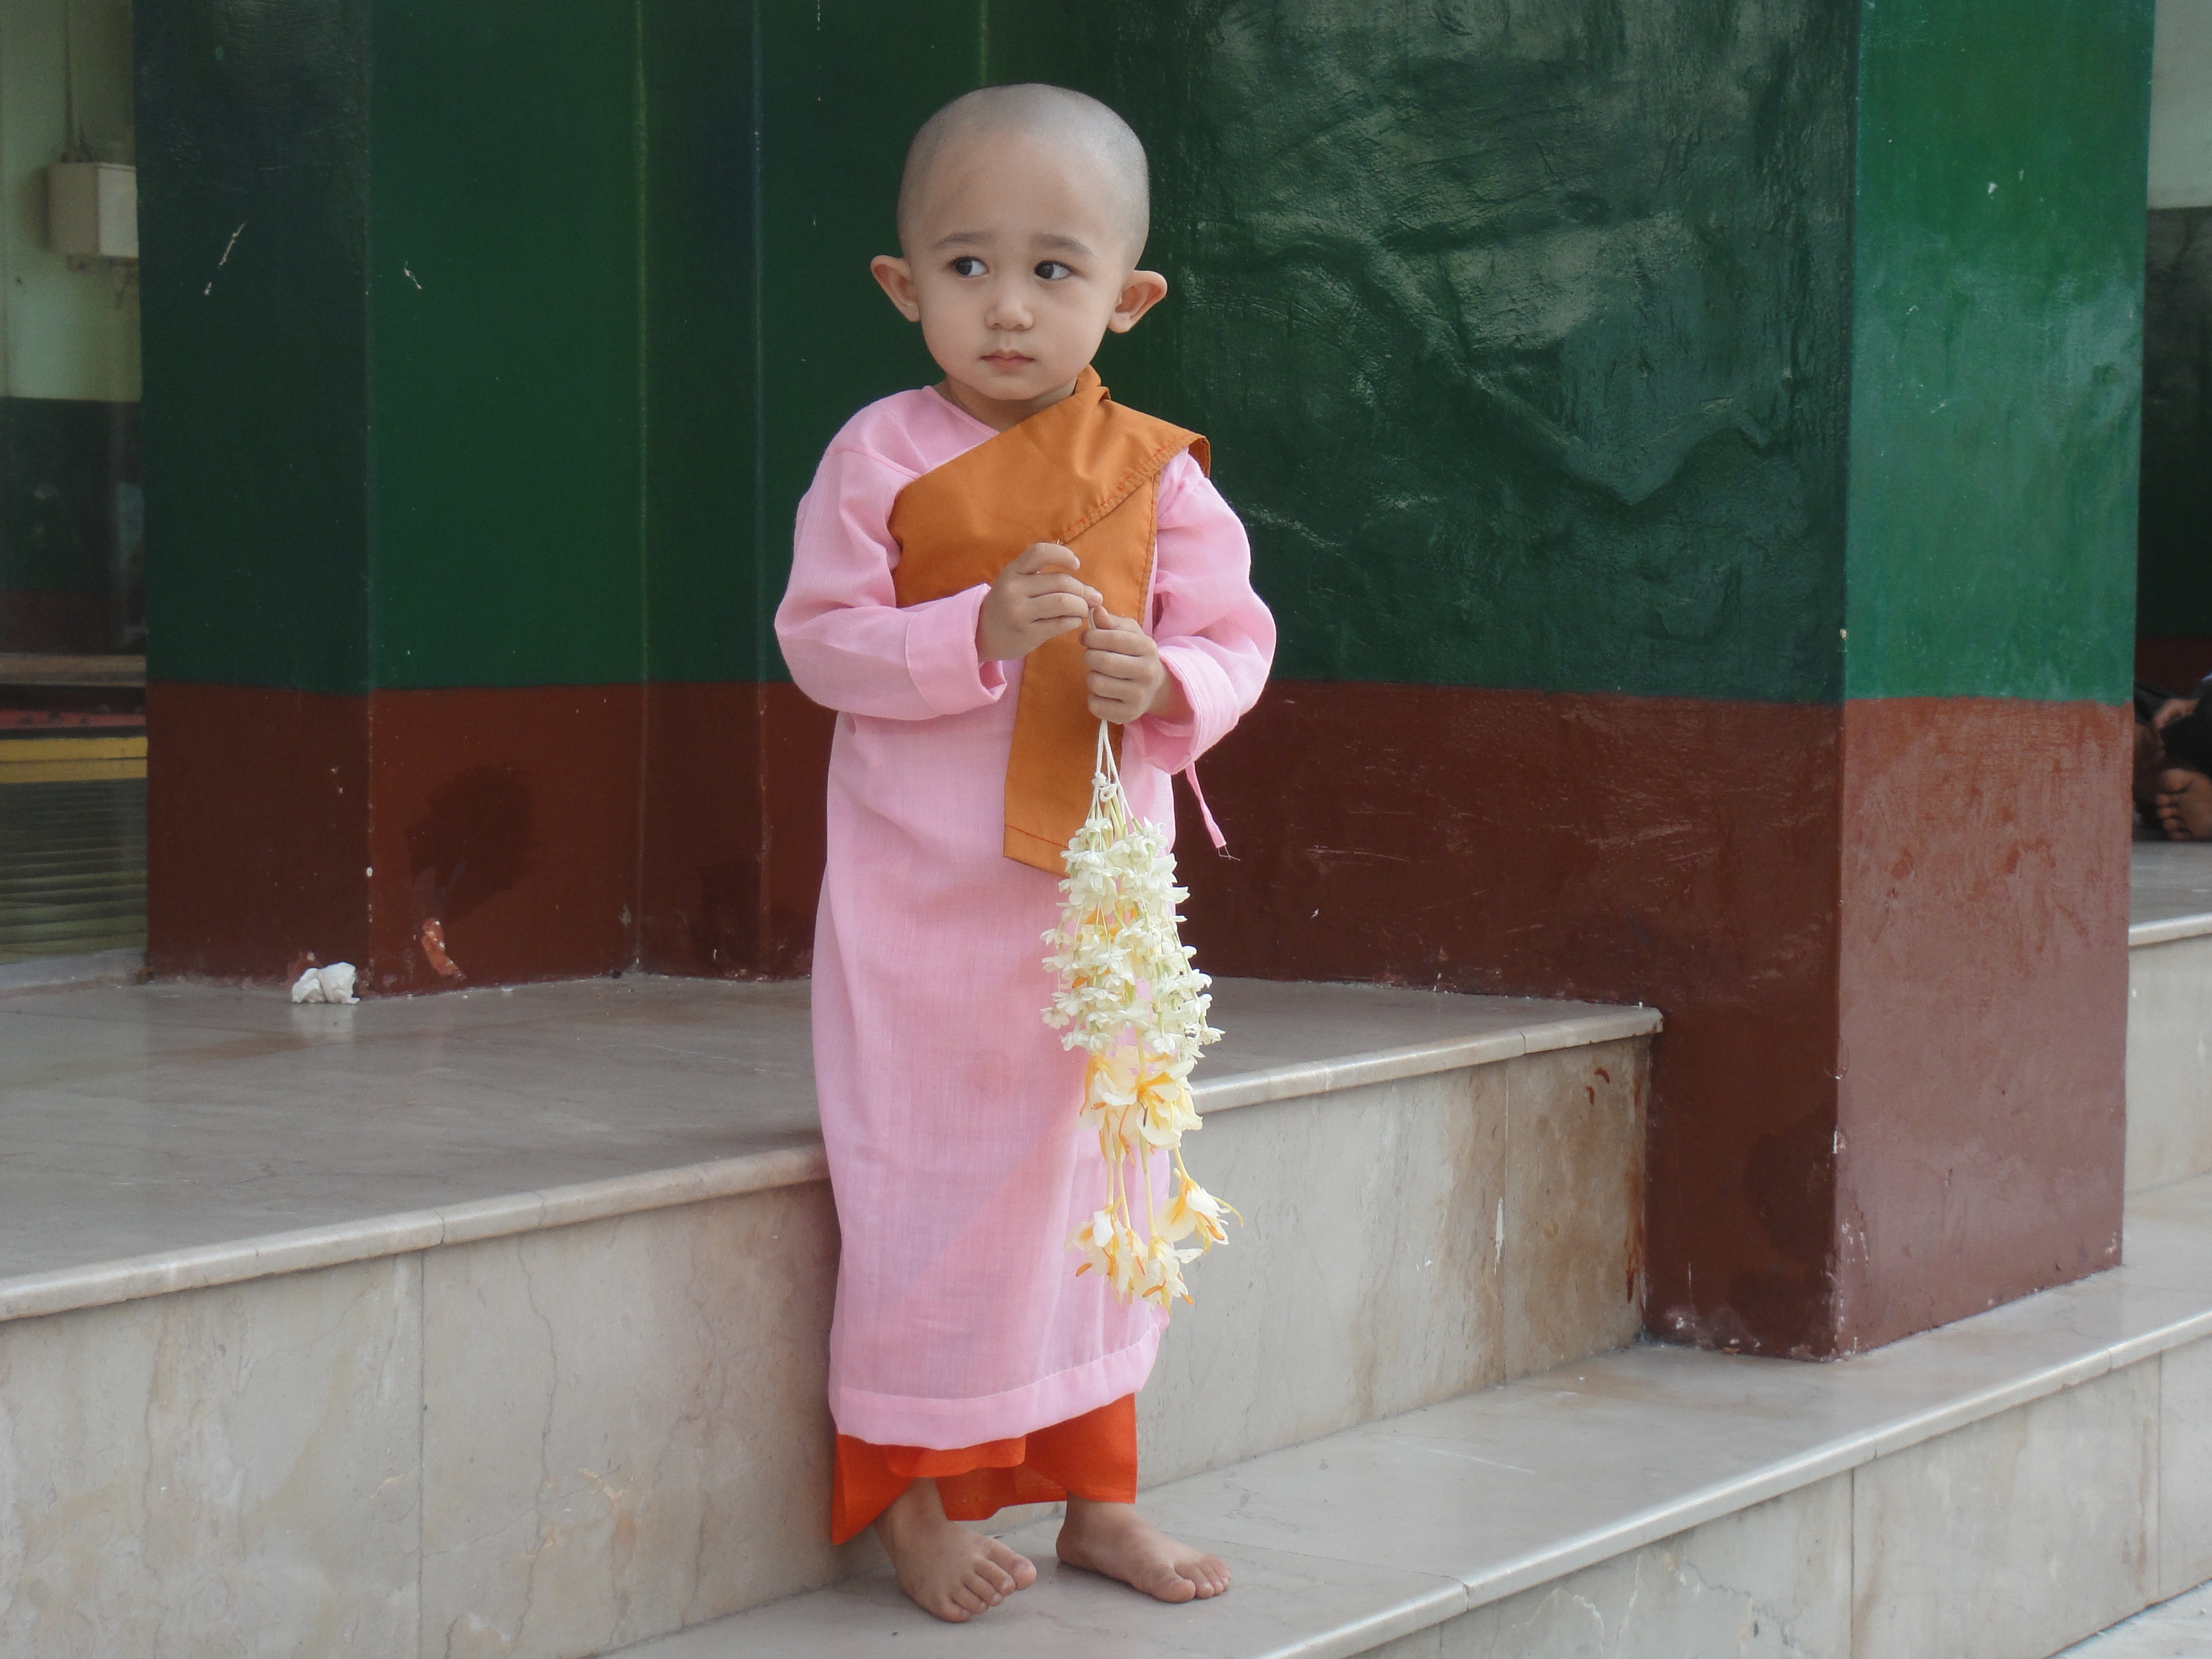
girl, sweet, peaceful, monk, buddhism, religion, child, clothing, pink, nun, dress, temple, faith, photograph, costume, myanmar, burma, faithful, diffident, human positions